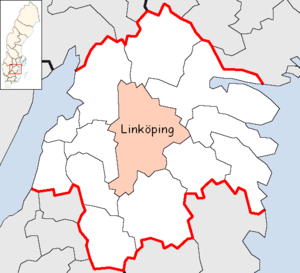
La commune de Linköping est une commune suédoise du comté d'Östergötland. 151 882 personnes y vivent. Son siège se situe à Linköping. C'est la cinquième commune de Suède par la population.